Roll Over and Die

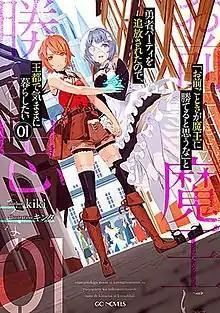
First light novel volume cover

is a Japanese light novel series written by kiki and illustrated by Kinta. It began serialization as a web novel published on the user-generated novel publishing website Shōsetsuka ni Narō in January 2018. Micro Magazine later acquired the series, which began releasing it in print in July 2018 under their GC Novels imprint. The light novel has been licensed for an English-language release by Seven Seas Entertainment.